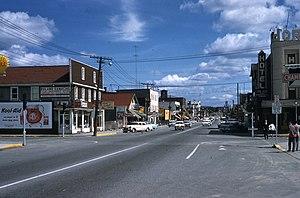
Val-d'Or est une ville industrielle et notamment minière de l'Ouest du Québec, dans la municipalité régionale de comté de La Vallée-de-l'Or de la région administrative Abitibi-Témiscamingue.